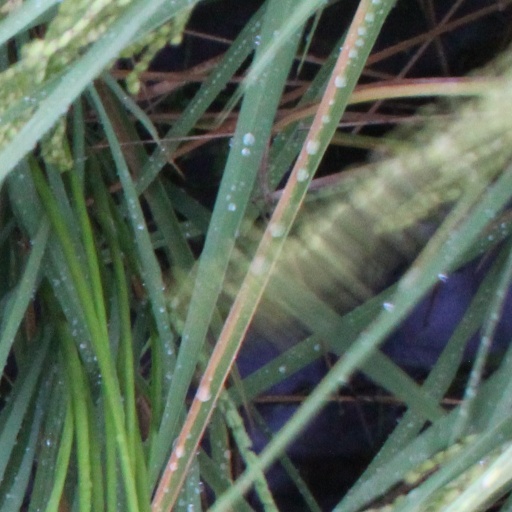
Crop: rice